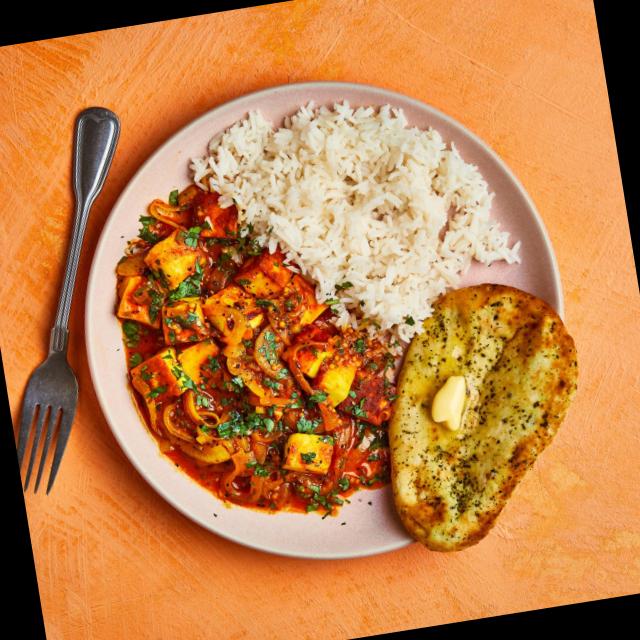
Dish: white_rice